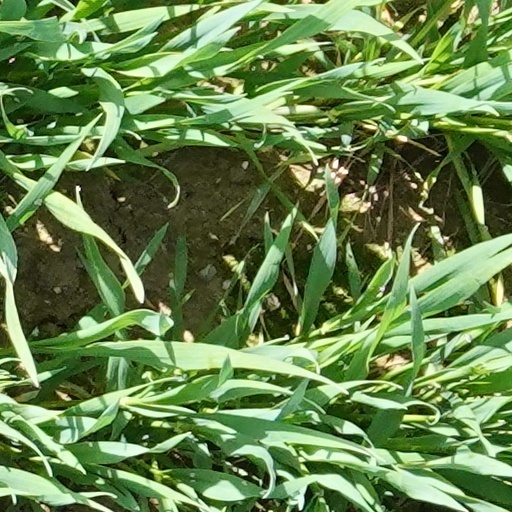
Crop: wheat